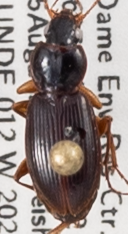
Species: Synuchus impunctatus
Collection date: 2021-08-25
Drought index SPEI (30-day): -0.878
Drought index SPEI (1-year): -0.376
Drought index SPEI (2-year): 1.28